Earth's internal heat budget

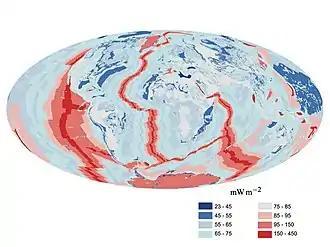
Global map of the flux of heat, in mW/m, from Earth's interior to the surface. The largest values of heat flux coincide with mid-ocean ridges, and the smallest values of heat flux occur in stable continental interiors.

Earth's internal heat budget is fundamental to the thermal history of the Earth. The flow of heat from Earth's interior to the surface is estimated at 47±2 terawatts (TW) and comes from two main sources in roughly equal amounts: the "radiogenic heat" produced by the radioactive decay of isotopes in the mantle and crust, and the "primordial heat" left over from the formation of Earth.